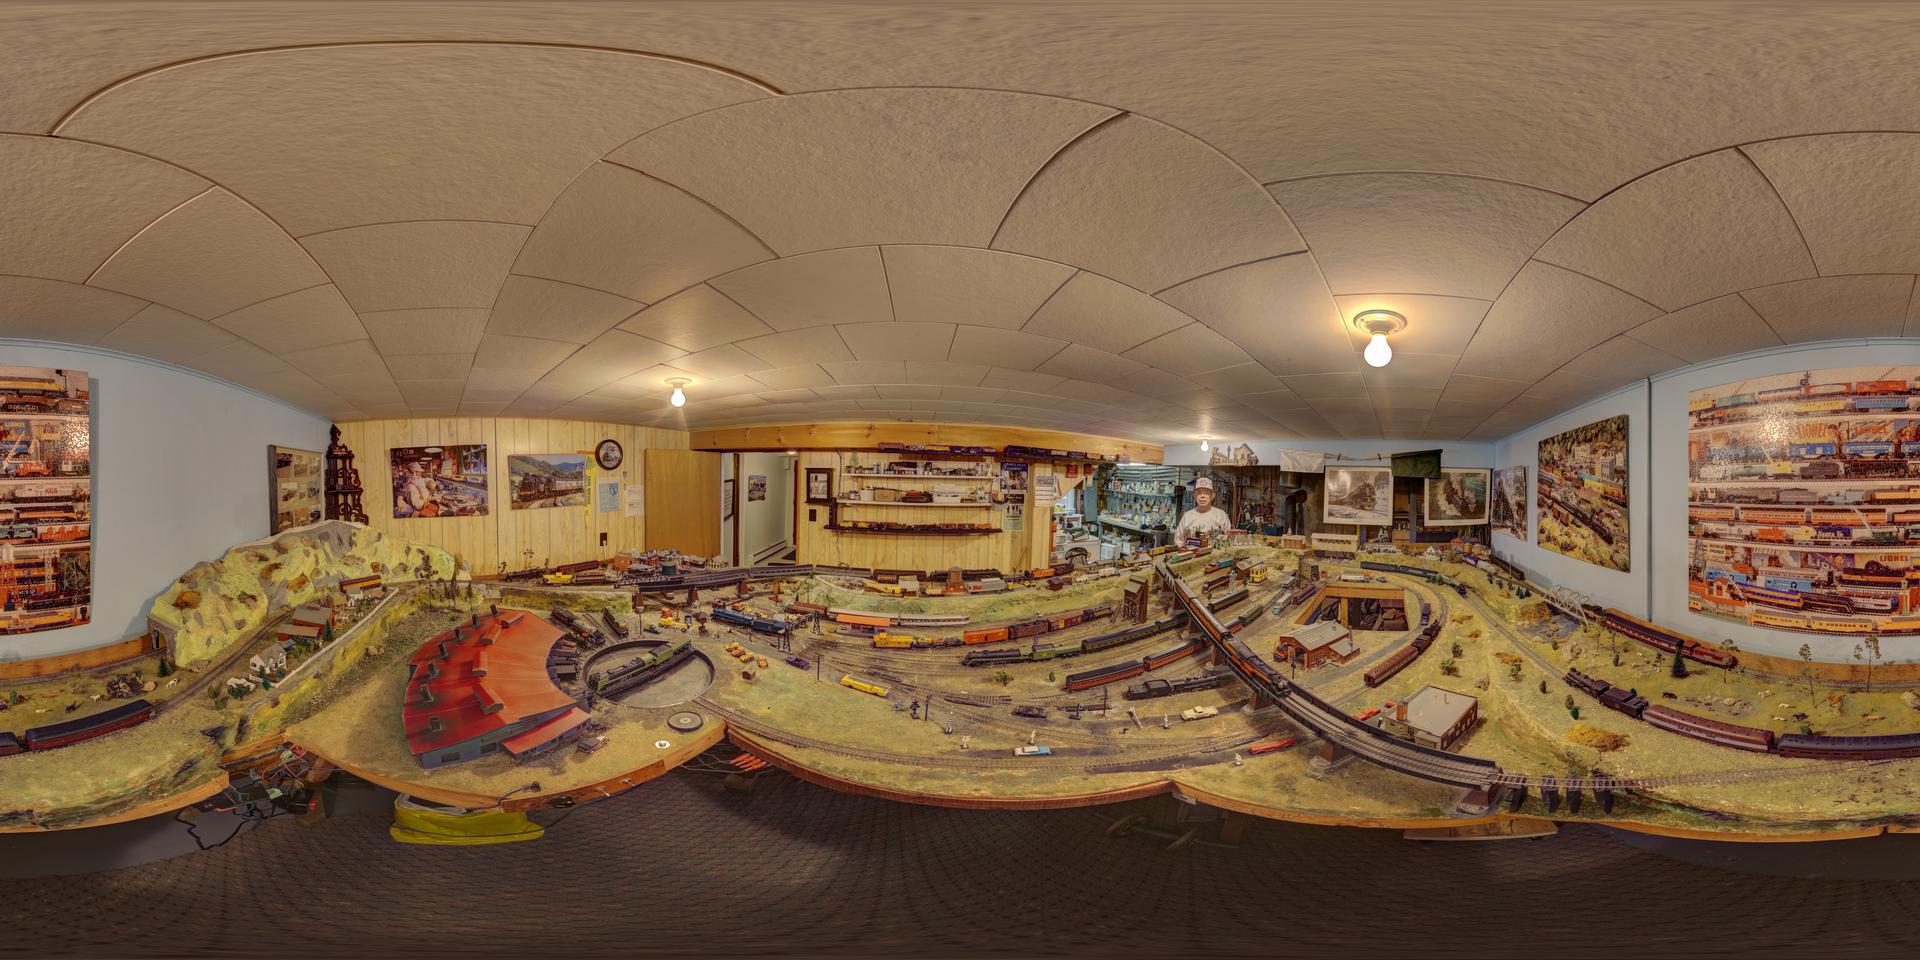
Referred object: the person in a white shirt by the shelves

Referred object: the red roundhouse model

Referred object: Turn around; the red roundhouse next to the turntable.